Besses United Reformed Church

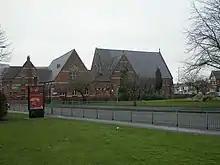
Besses United Reformed Church

Besses United Reformed Church is designated a Grade II building by Historic England. It is situated between Bury New Road and Bury Old Road at Besses o' th' Barn, an area of Whitefield, Greater Manchester, England.